South Carolina Inter-State and West Indian Exposition

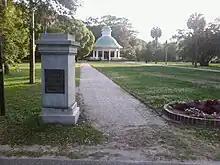
Bandstand from Exposition, now in Hampton Park

After the exposition, Charleston built Hampton Park on the eastern portion of the grounds that included the Exposition's formal court. Although it was moved and rebuilt, the bandstand in the park remains. In 1919, South Carolina obtained the western portion. This was used for the new campus of The Citadel. Lowndes Grove, which was the Woman's Building in the exposition, remains.